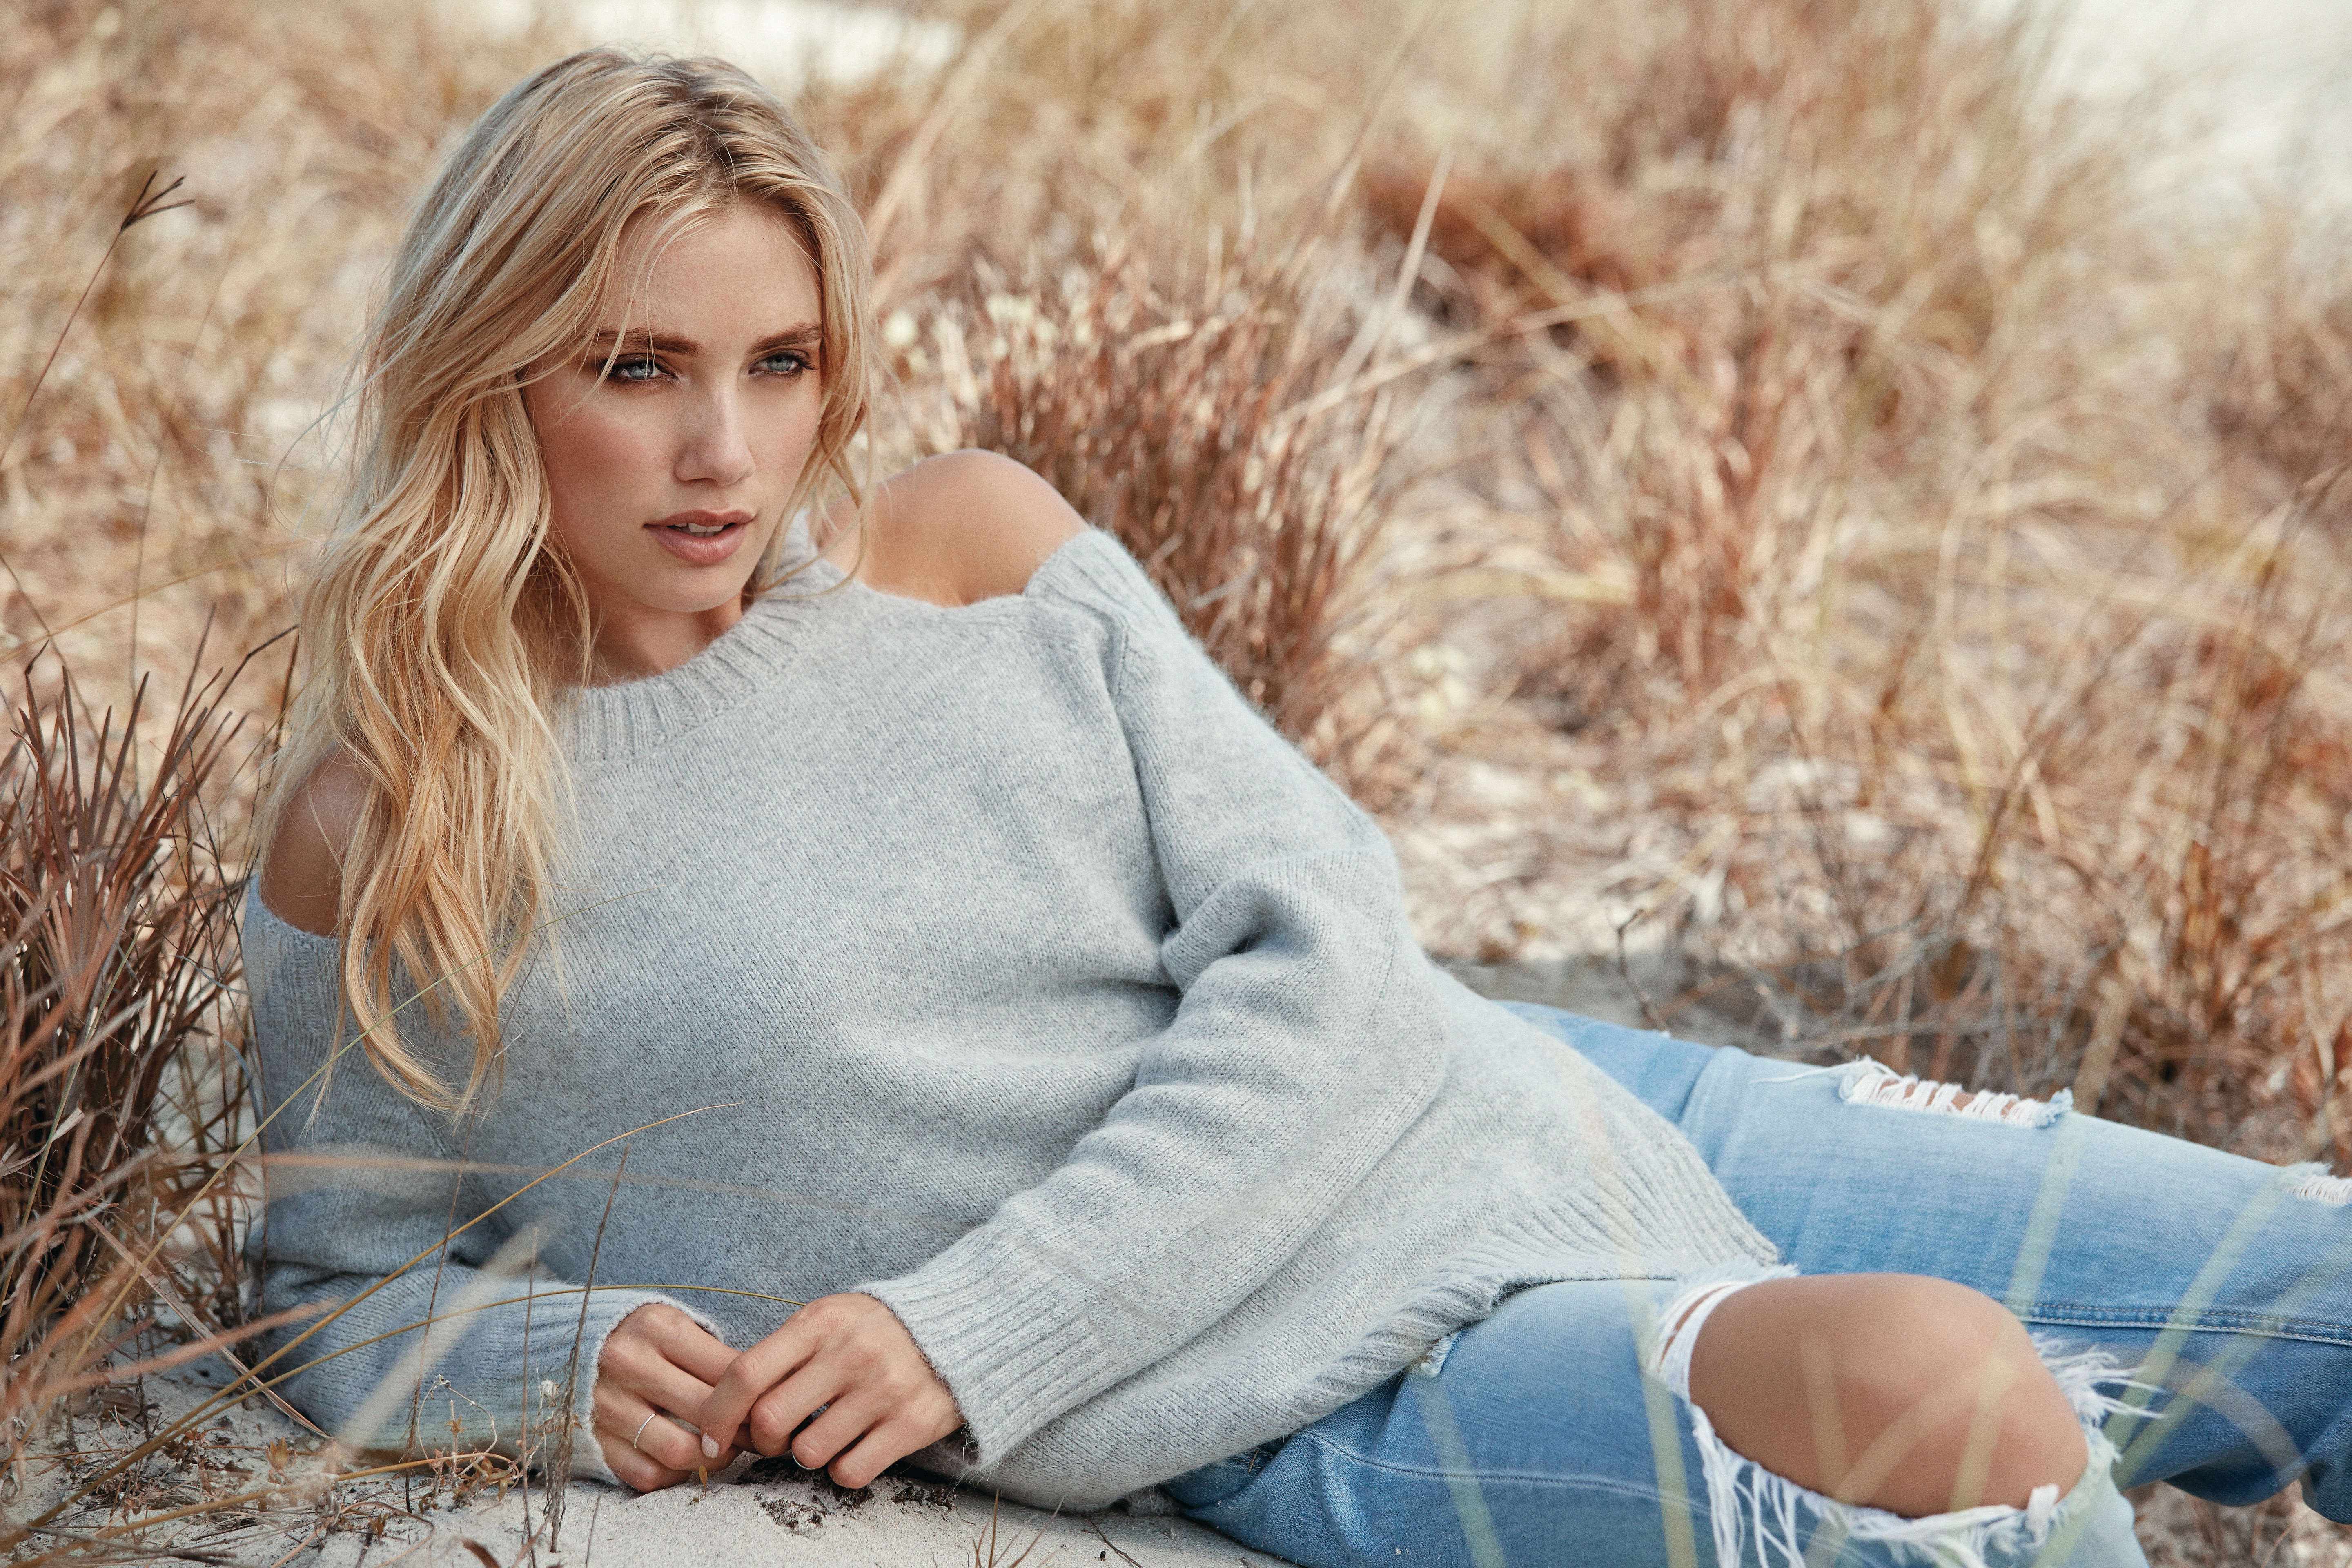
person, winter, woman, photography, portrait, model, young, spring, autumn, fashion, leisure, blonde, season, beauty, photo shoot, country style, portrait photography